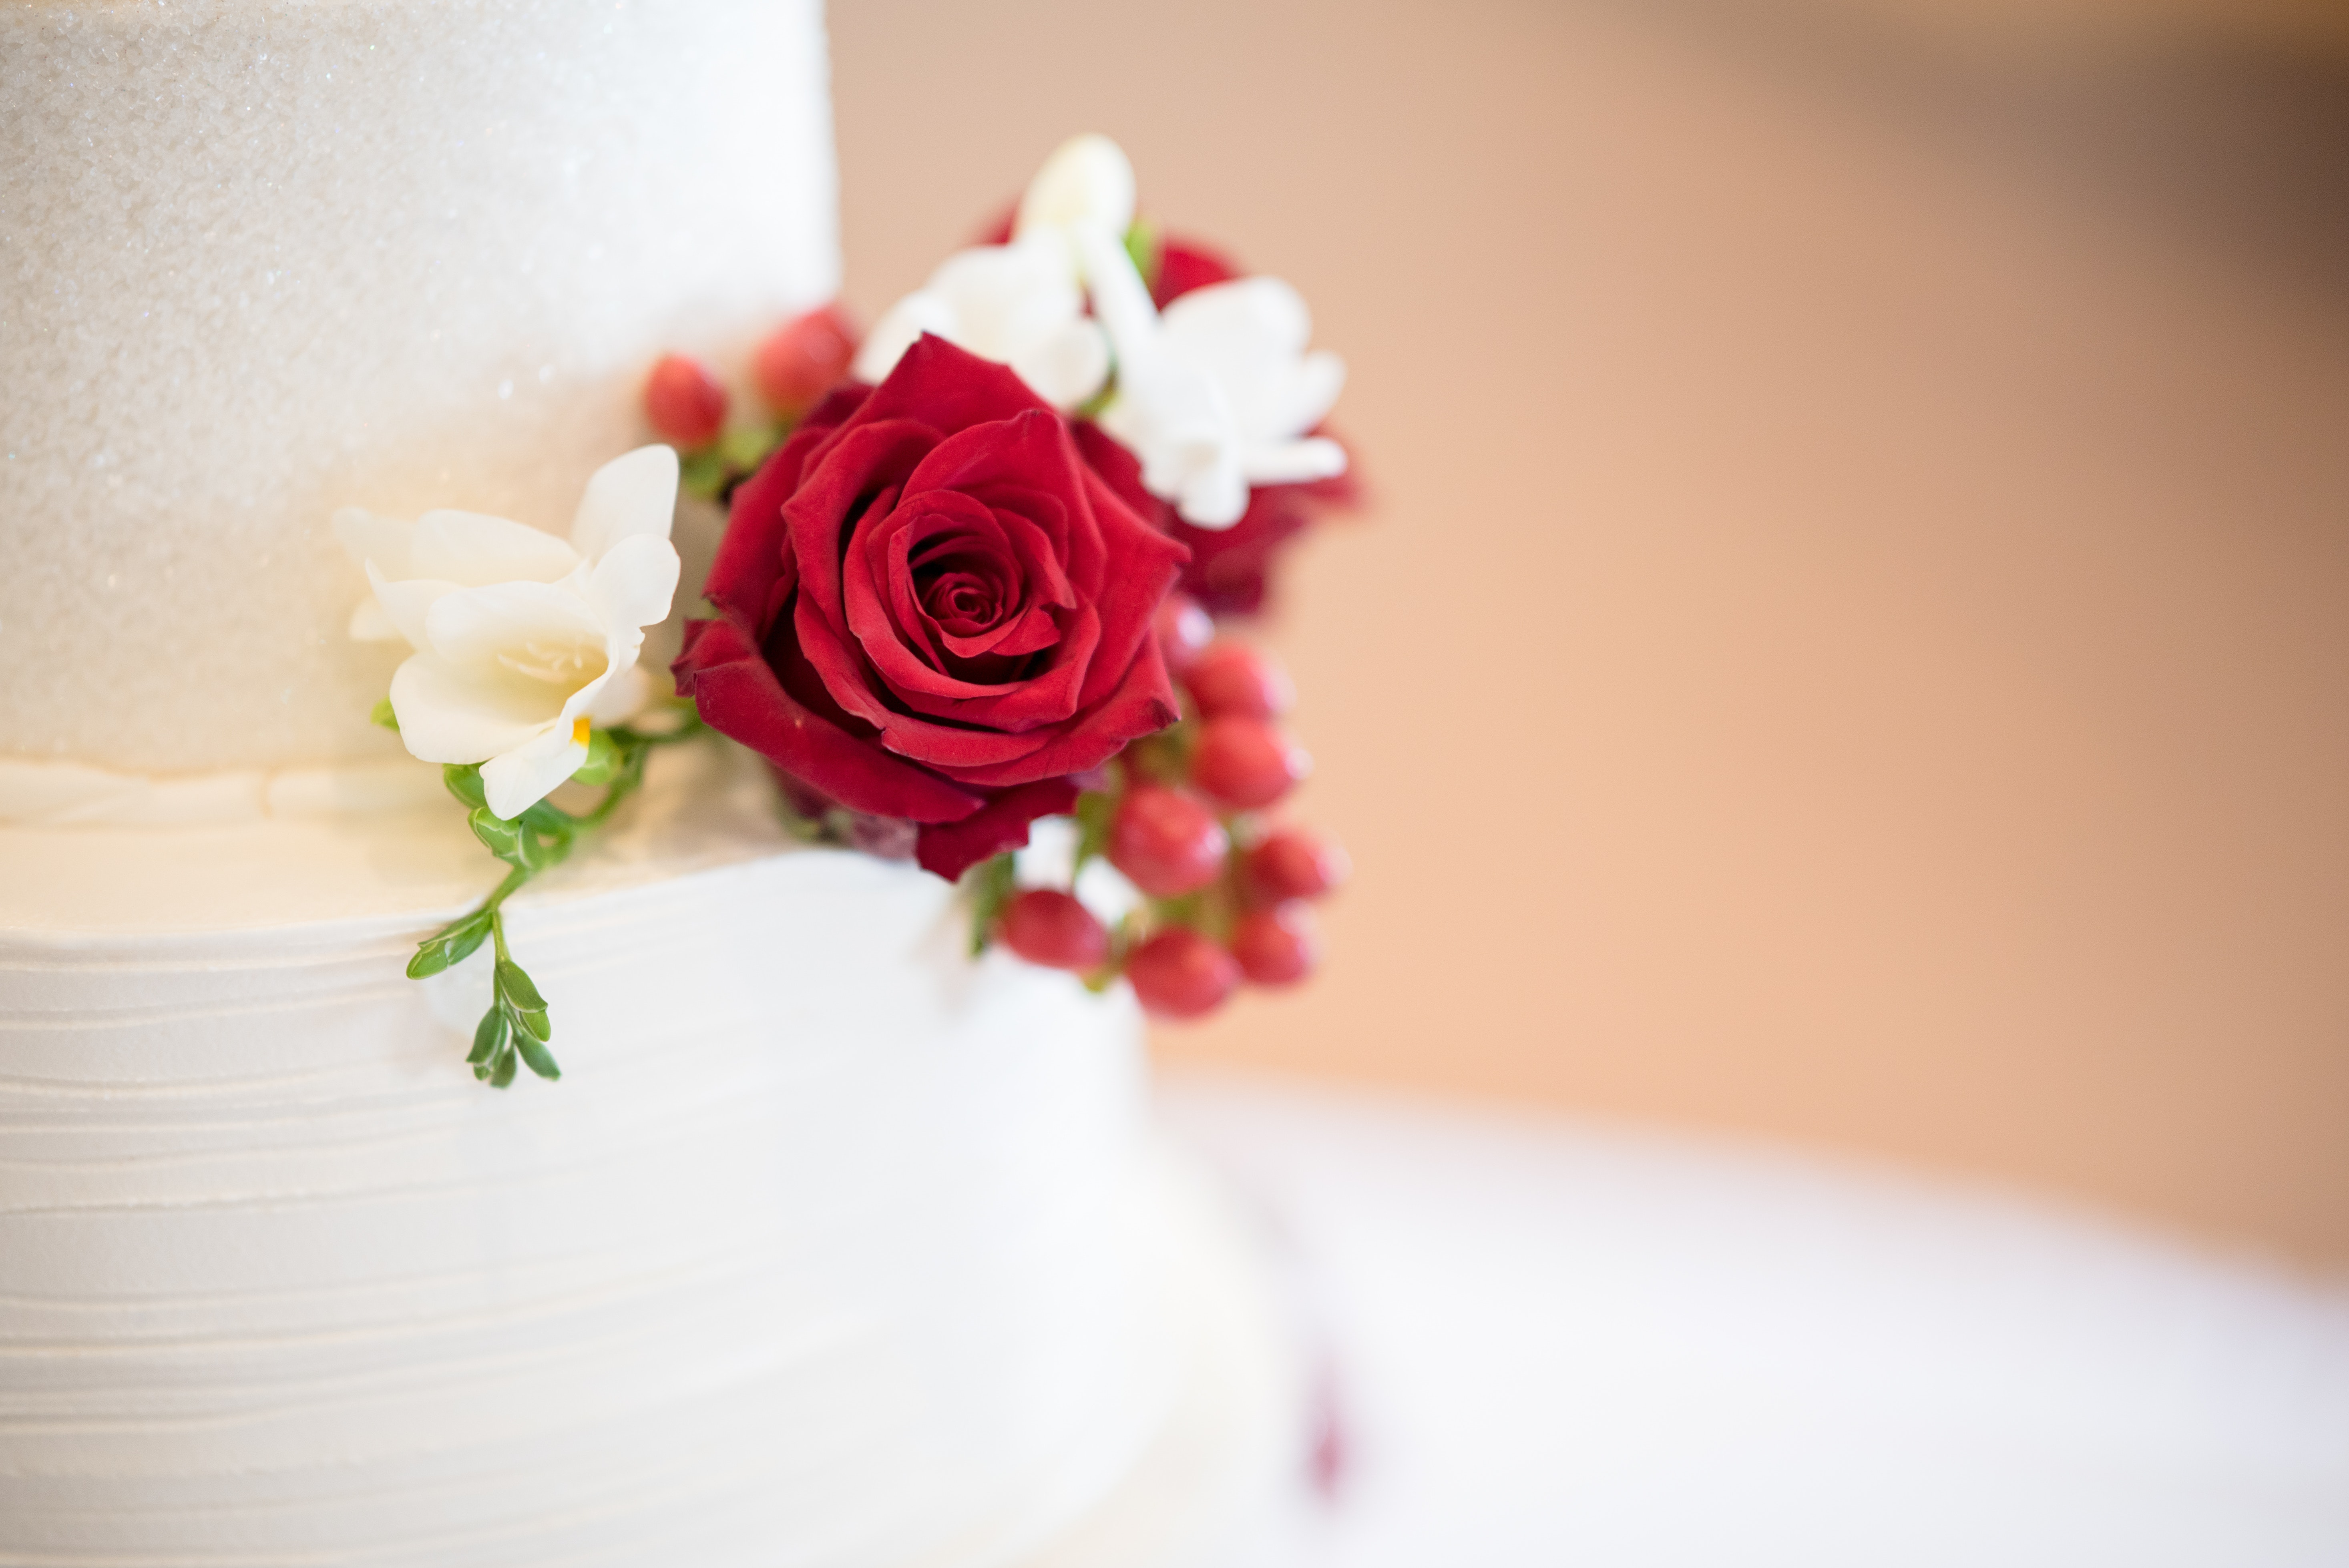
flower, pink, cake decorating, wedding ceremony supply, rose family, flower bouquet, petal, wedding cake, cake, floristry, rose, sugar paste, flower arranging, buttercream, icing, sweetness, rose order, sugar cake, garden roses, cut flowers, floral design, fondant, torte, dessert, royal icing, centrepiece